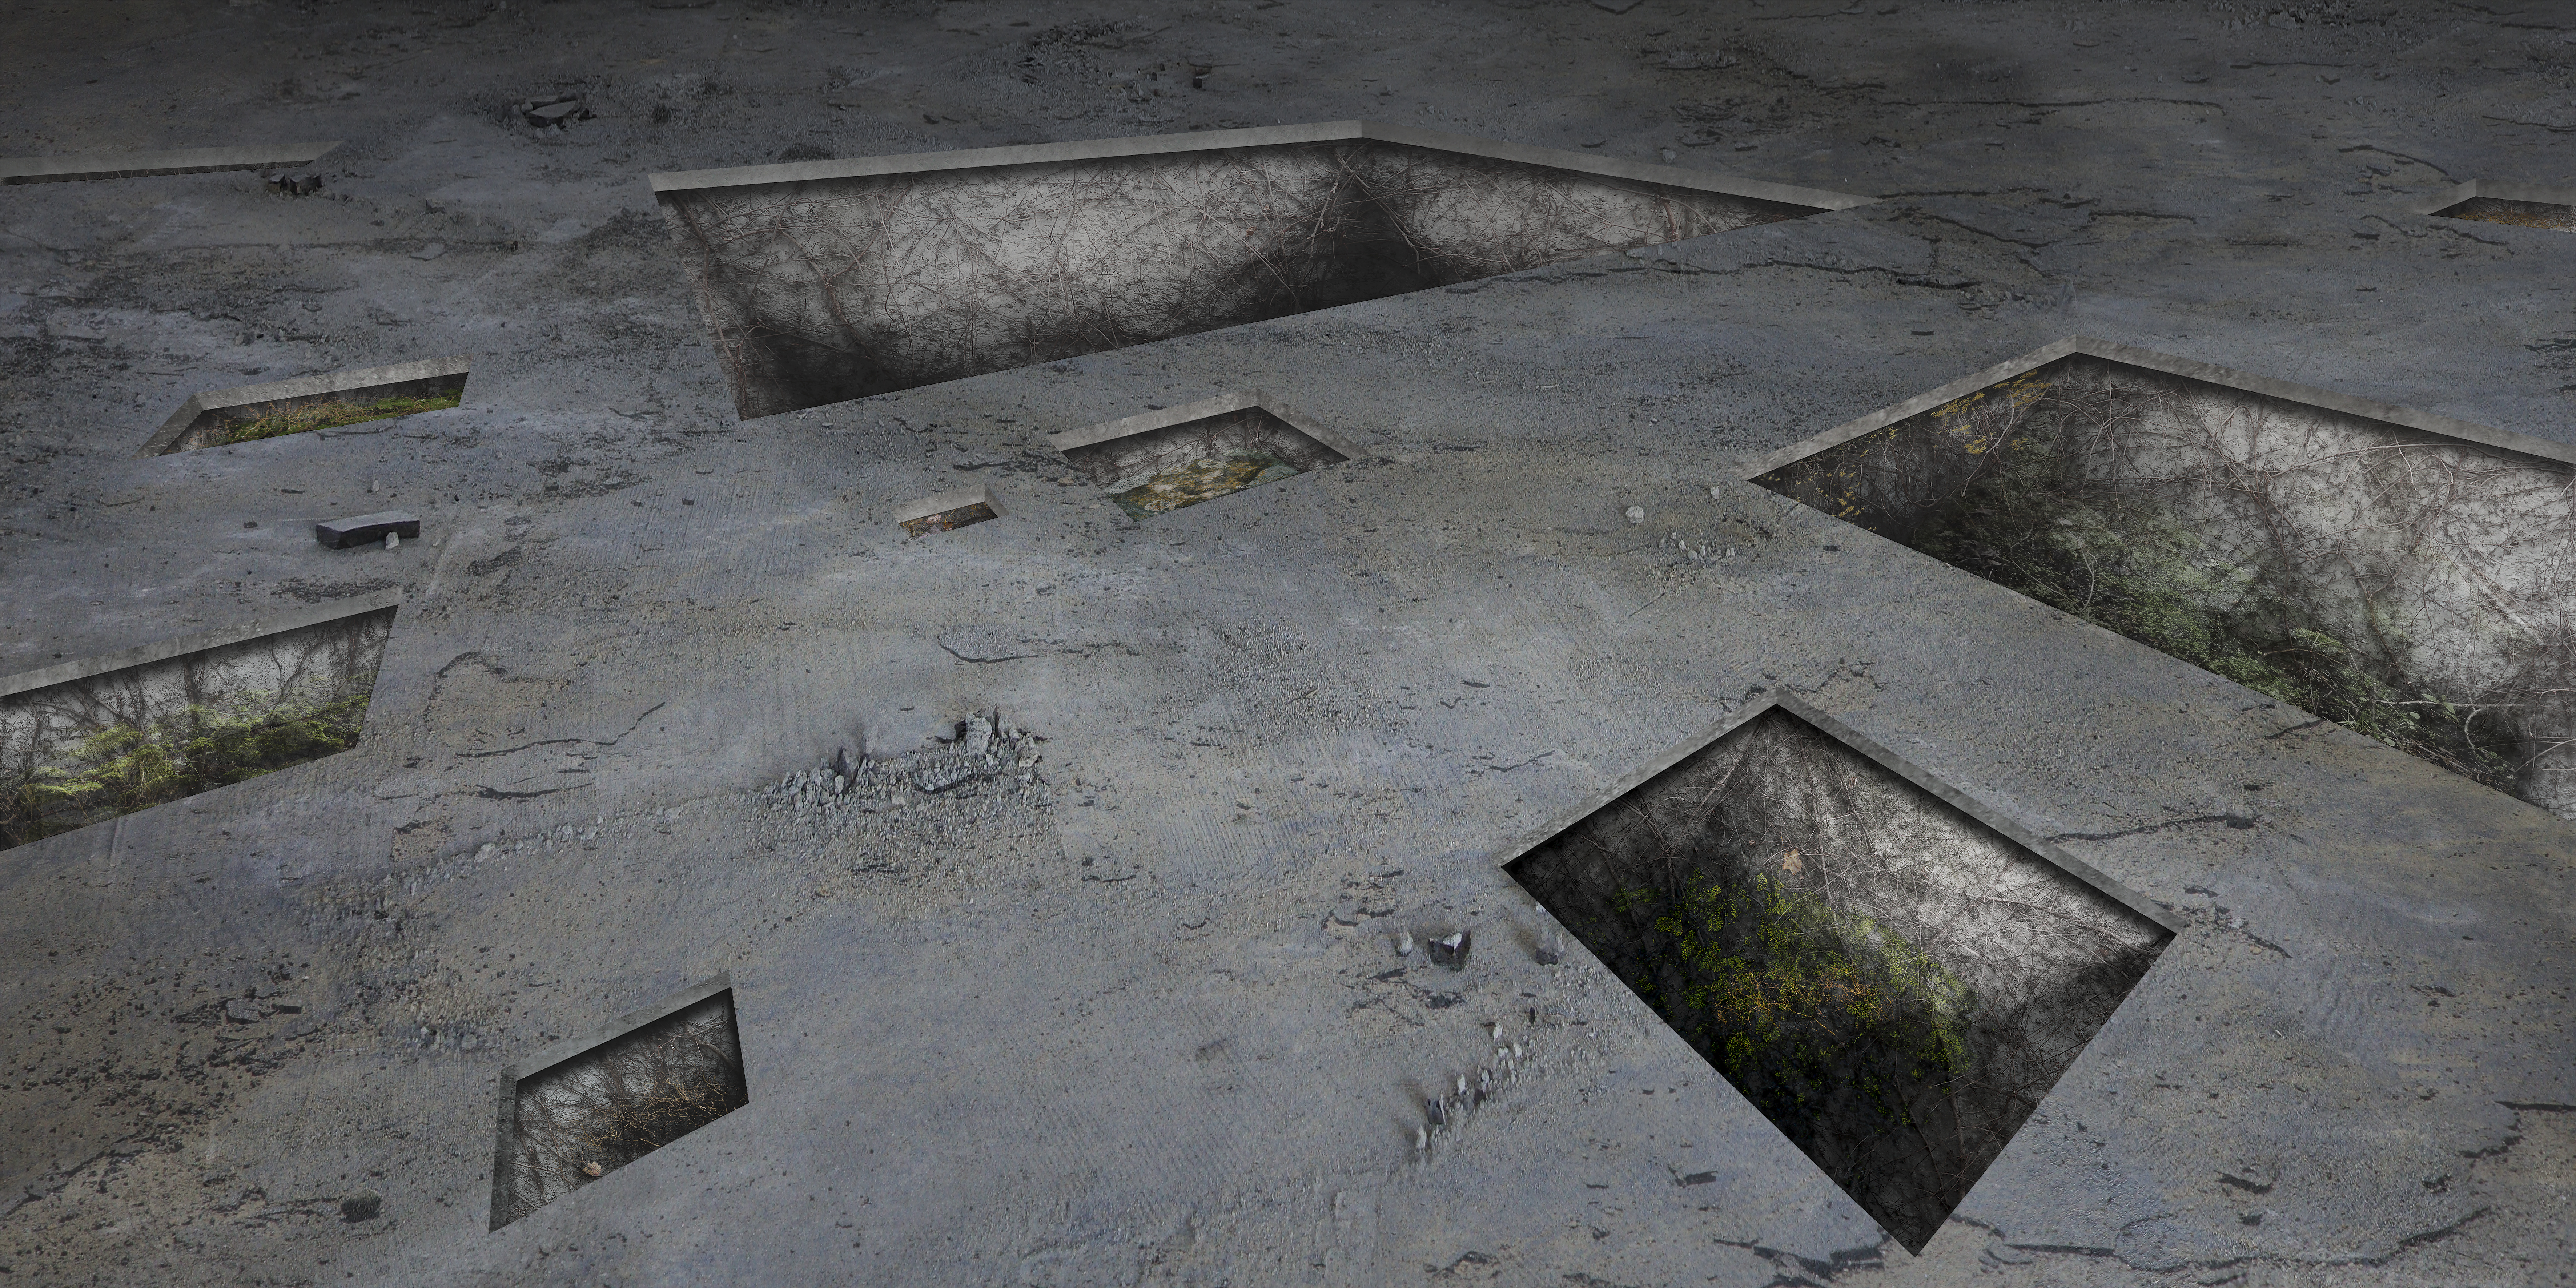
concrete, ground, nature, surreal, cement, floor, reinforced concrete, space